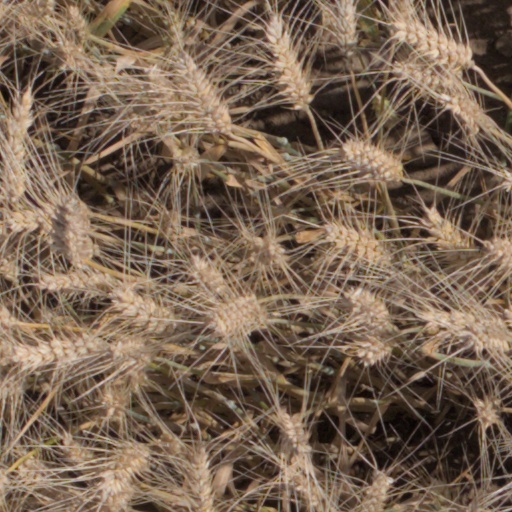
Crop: wheat